Clear Creek/Federal station

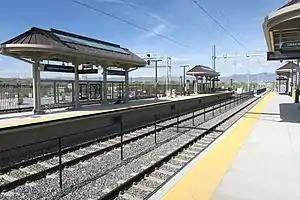
Clear Creek/Federal commuter rail station platform

Clear Creek/Federal station (sometimes stylized as Clear Creek•Federal) is a Regional Transportation District (RTD) commuter rail station on the G Line located in the unincorporated community of Berkley, Colorado between Denver Union Station and Wheat Ridge, on an embanked section of track immediately east of Federal Boulevard. Clear Creek/Federal station is the third station outbound on the Gold Line from Denver Union Station and also includes three bus bays and a 283-stall park and ride facility. The station opened on April 26, 2019.